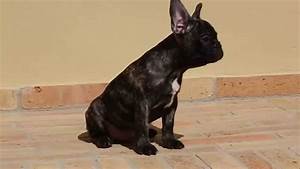
Label: cane